History of France's civil nuclear program

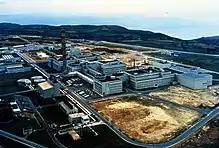
The La Hague reprocessing plant was modified in 1976 to receive EPR waste.

At the same time, during the downstream fuel cycle, the La Hague reprocessing plant underwent modifications to recycle high-level radioactive waste from the new pressurized water reactor line. As a result, a HAO (High Activity Oxide) workshop was added to the UP2-400 plant, which was put into service in April 1966 to aid the Marcoule plant (UP1) in extracting plutonium from UNGG spent fuel. In 1976, CEA transferred the responsibility for operating the complex to Cogema. In 1981, Cogema received authorization to construct two plants to manage the growing volume of waste. The plants, UP2-800 and UP3-A, were designed to process up to 800 tons of light-water spent fuel annually. UP3-A was funded by foreign customers and commissioned in 1990, whereas UP2-800 was commissioned in 1994.